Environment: real
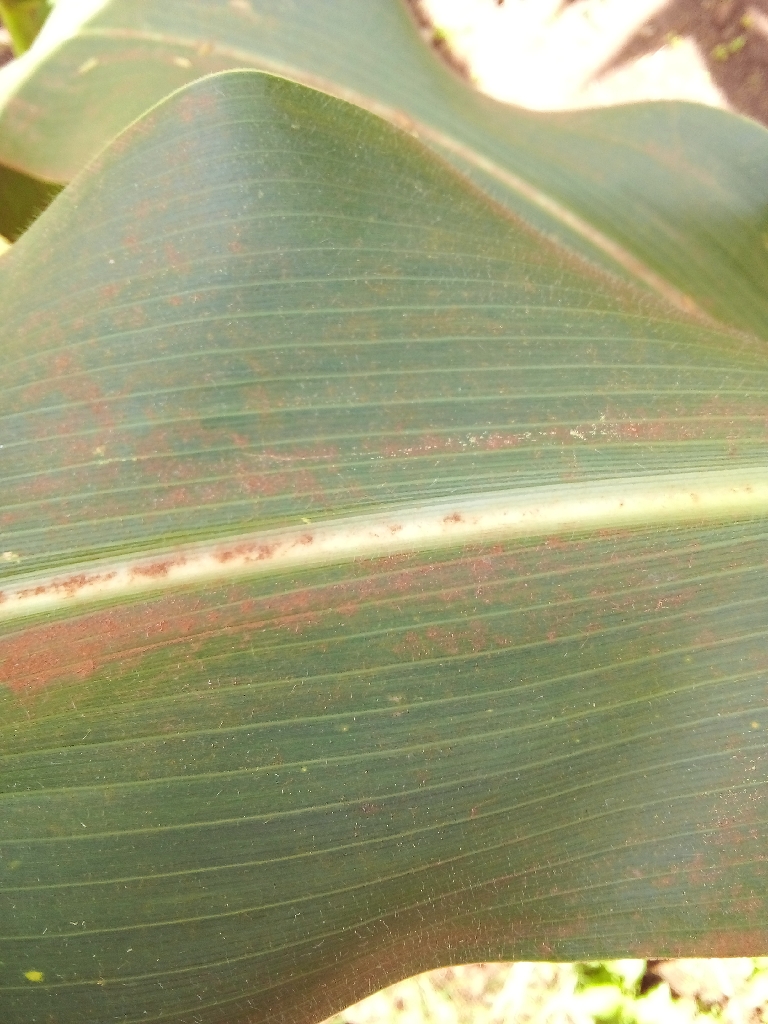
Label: healthy